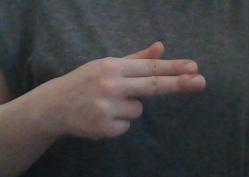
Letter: ghain